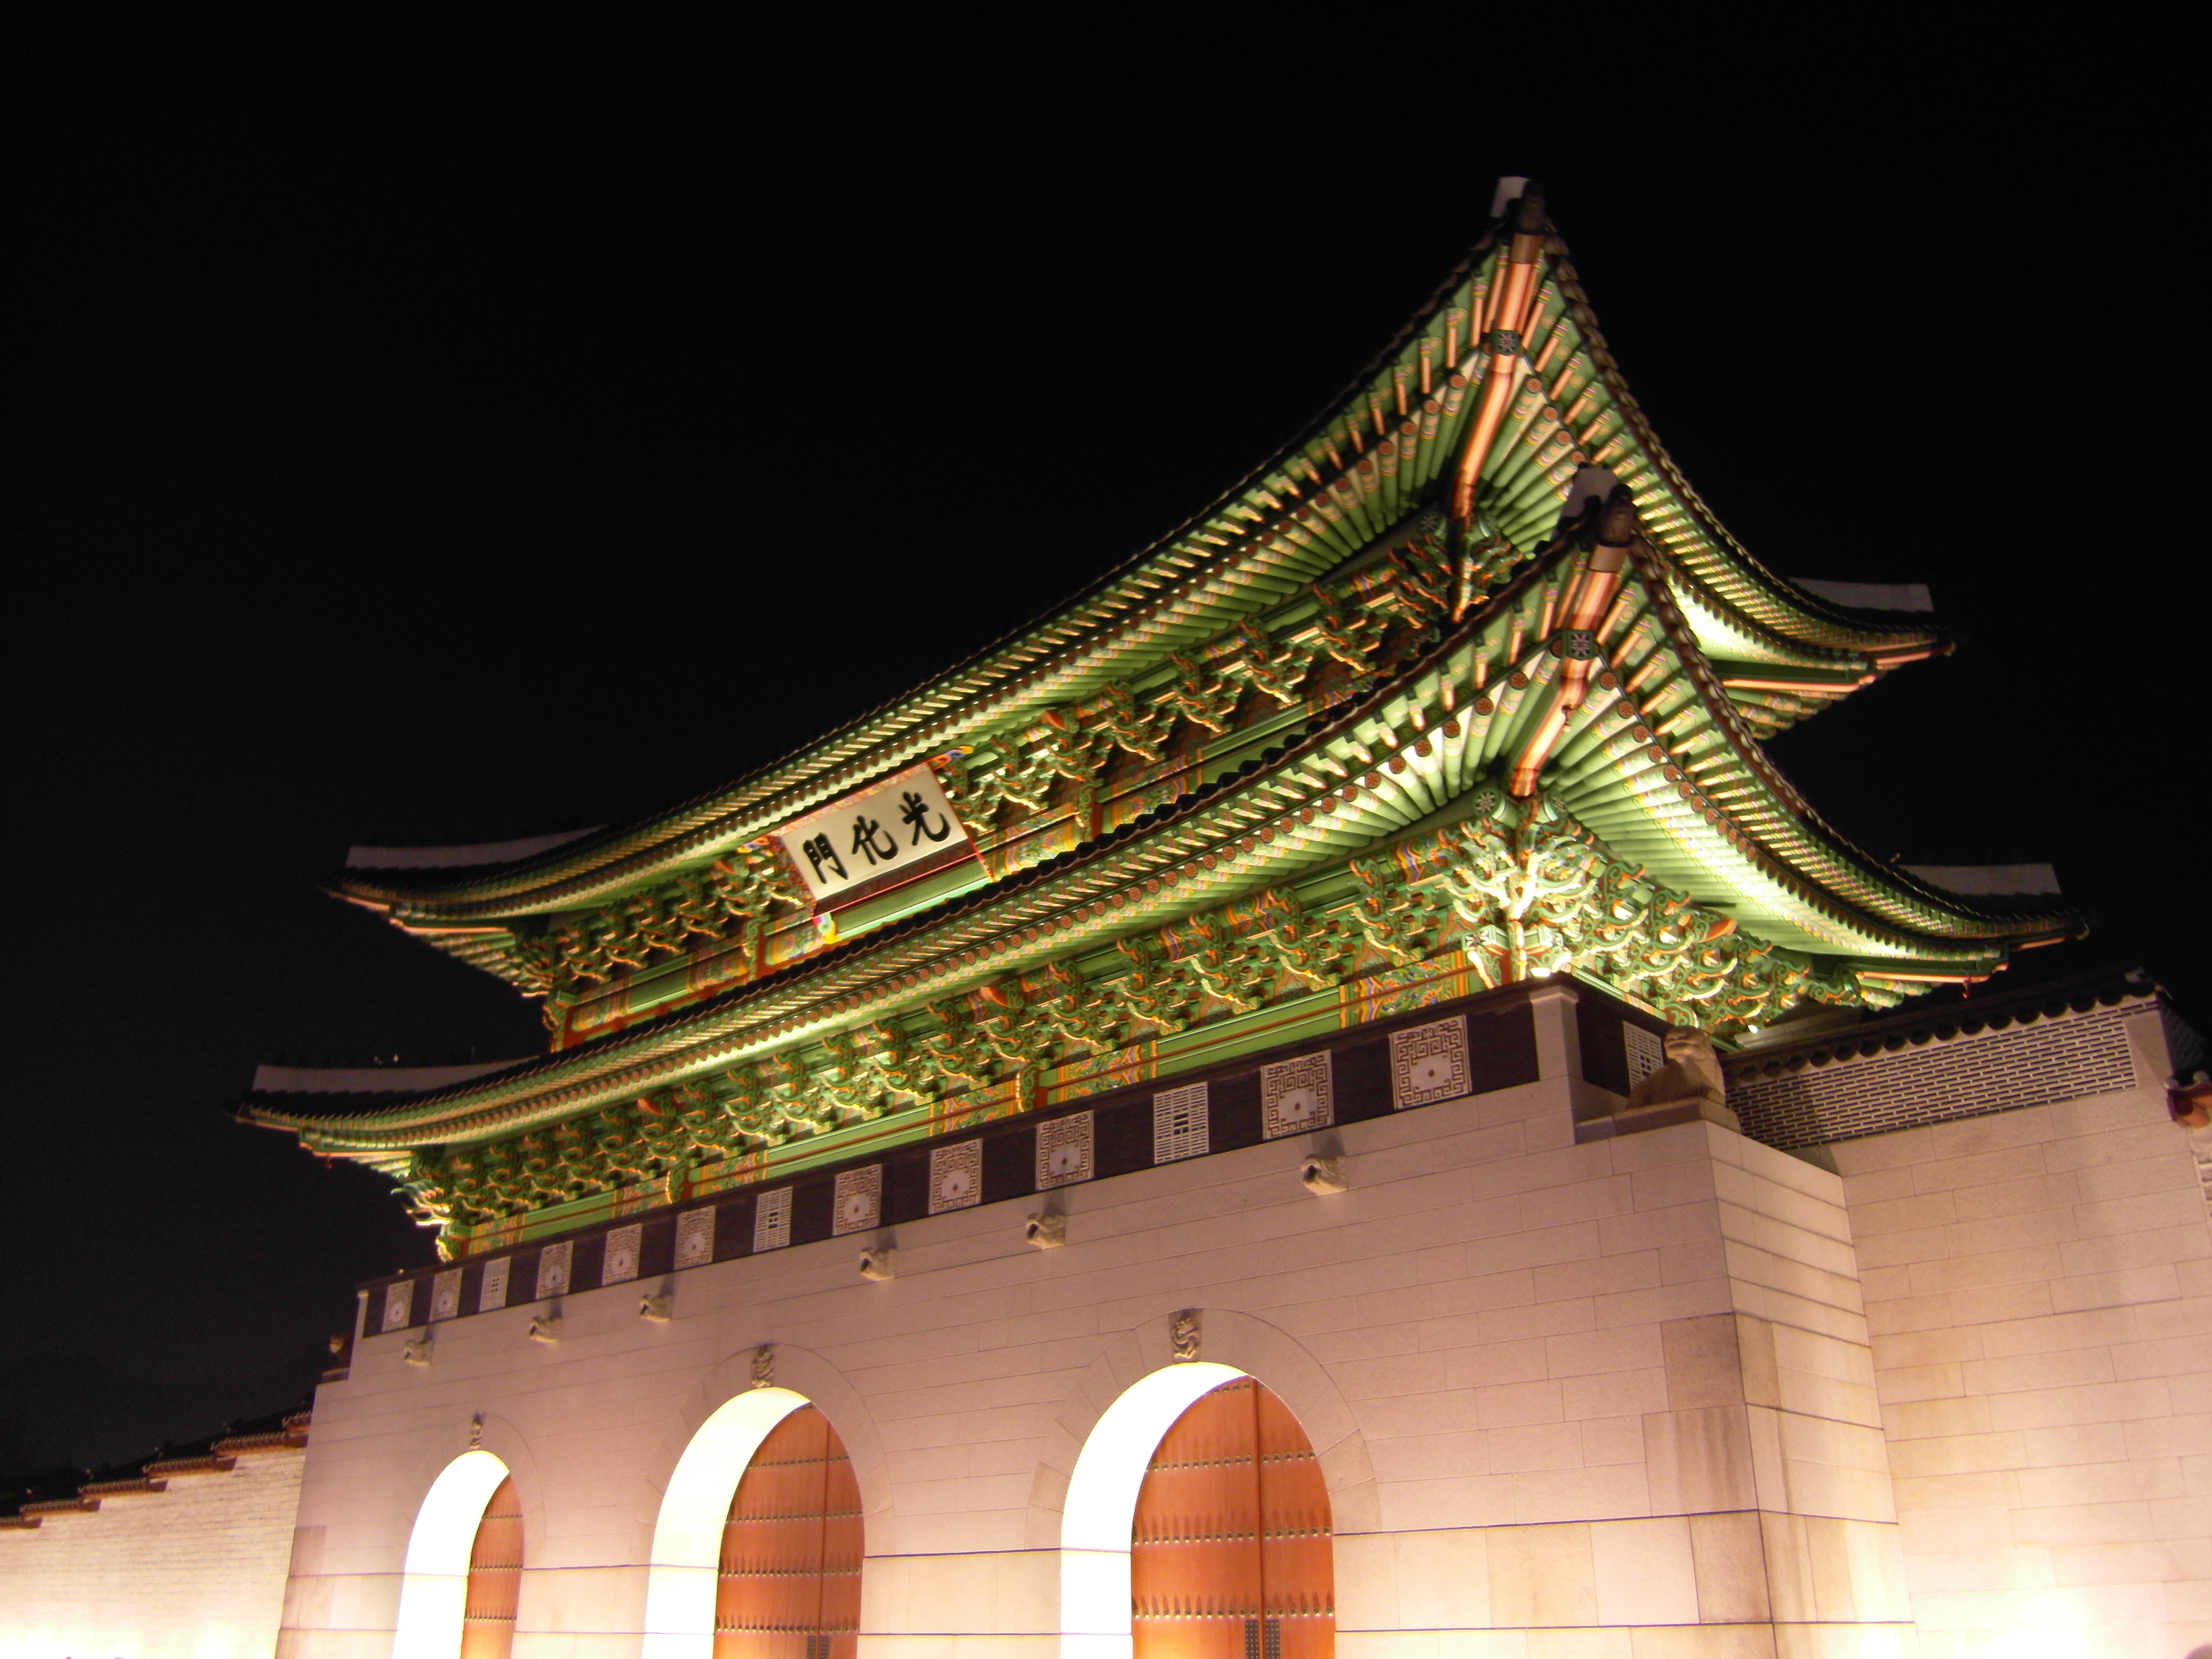
architecture, night, tower, landmark, place of worship, korea, temple, history, chinese architecture, pagoda, wat, seoul, forbidden city, gwanghwamun, gyeongbok palace, sejongno